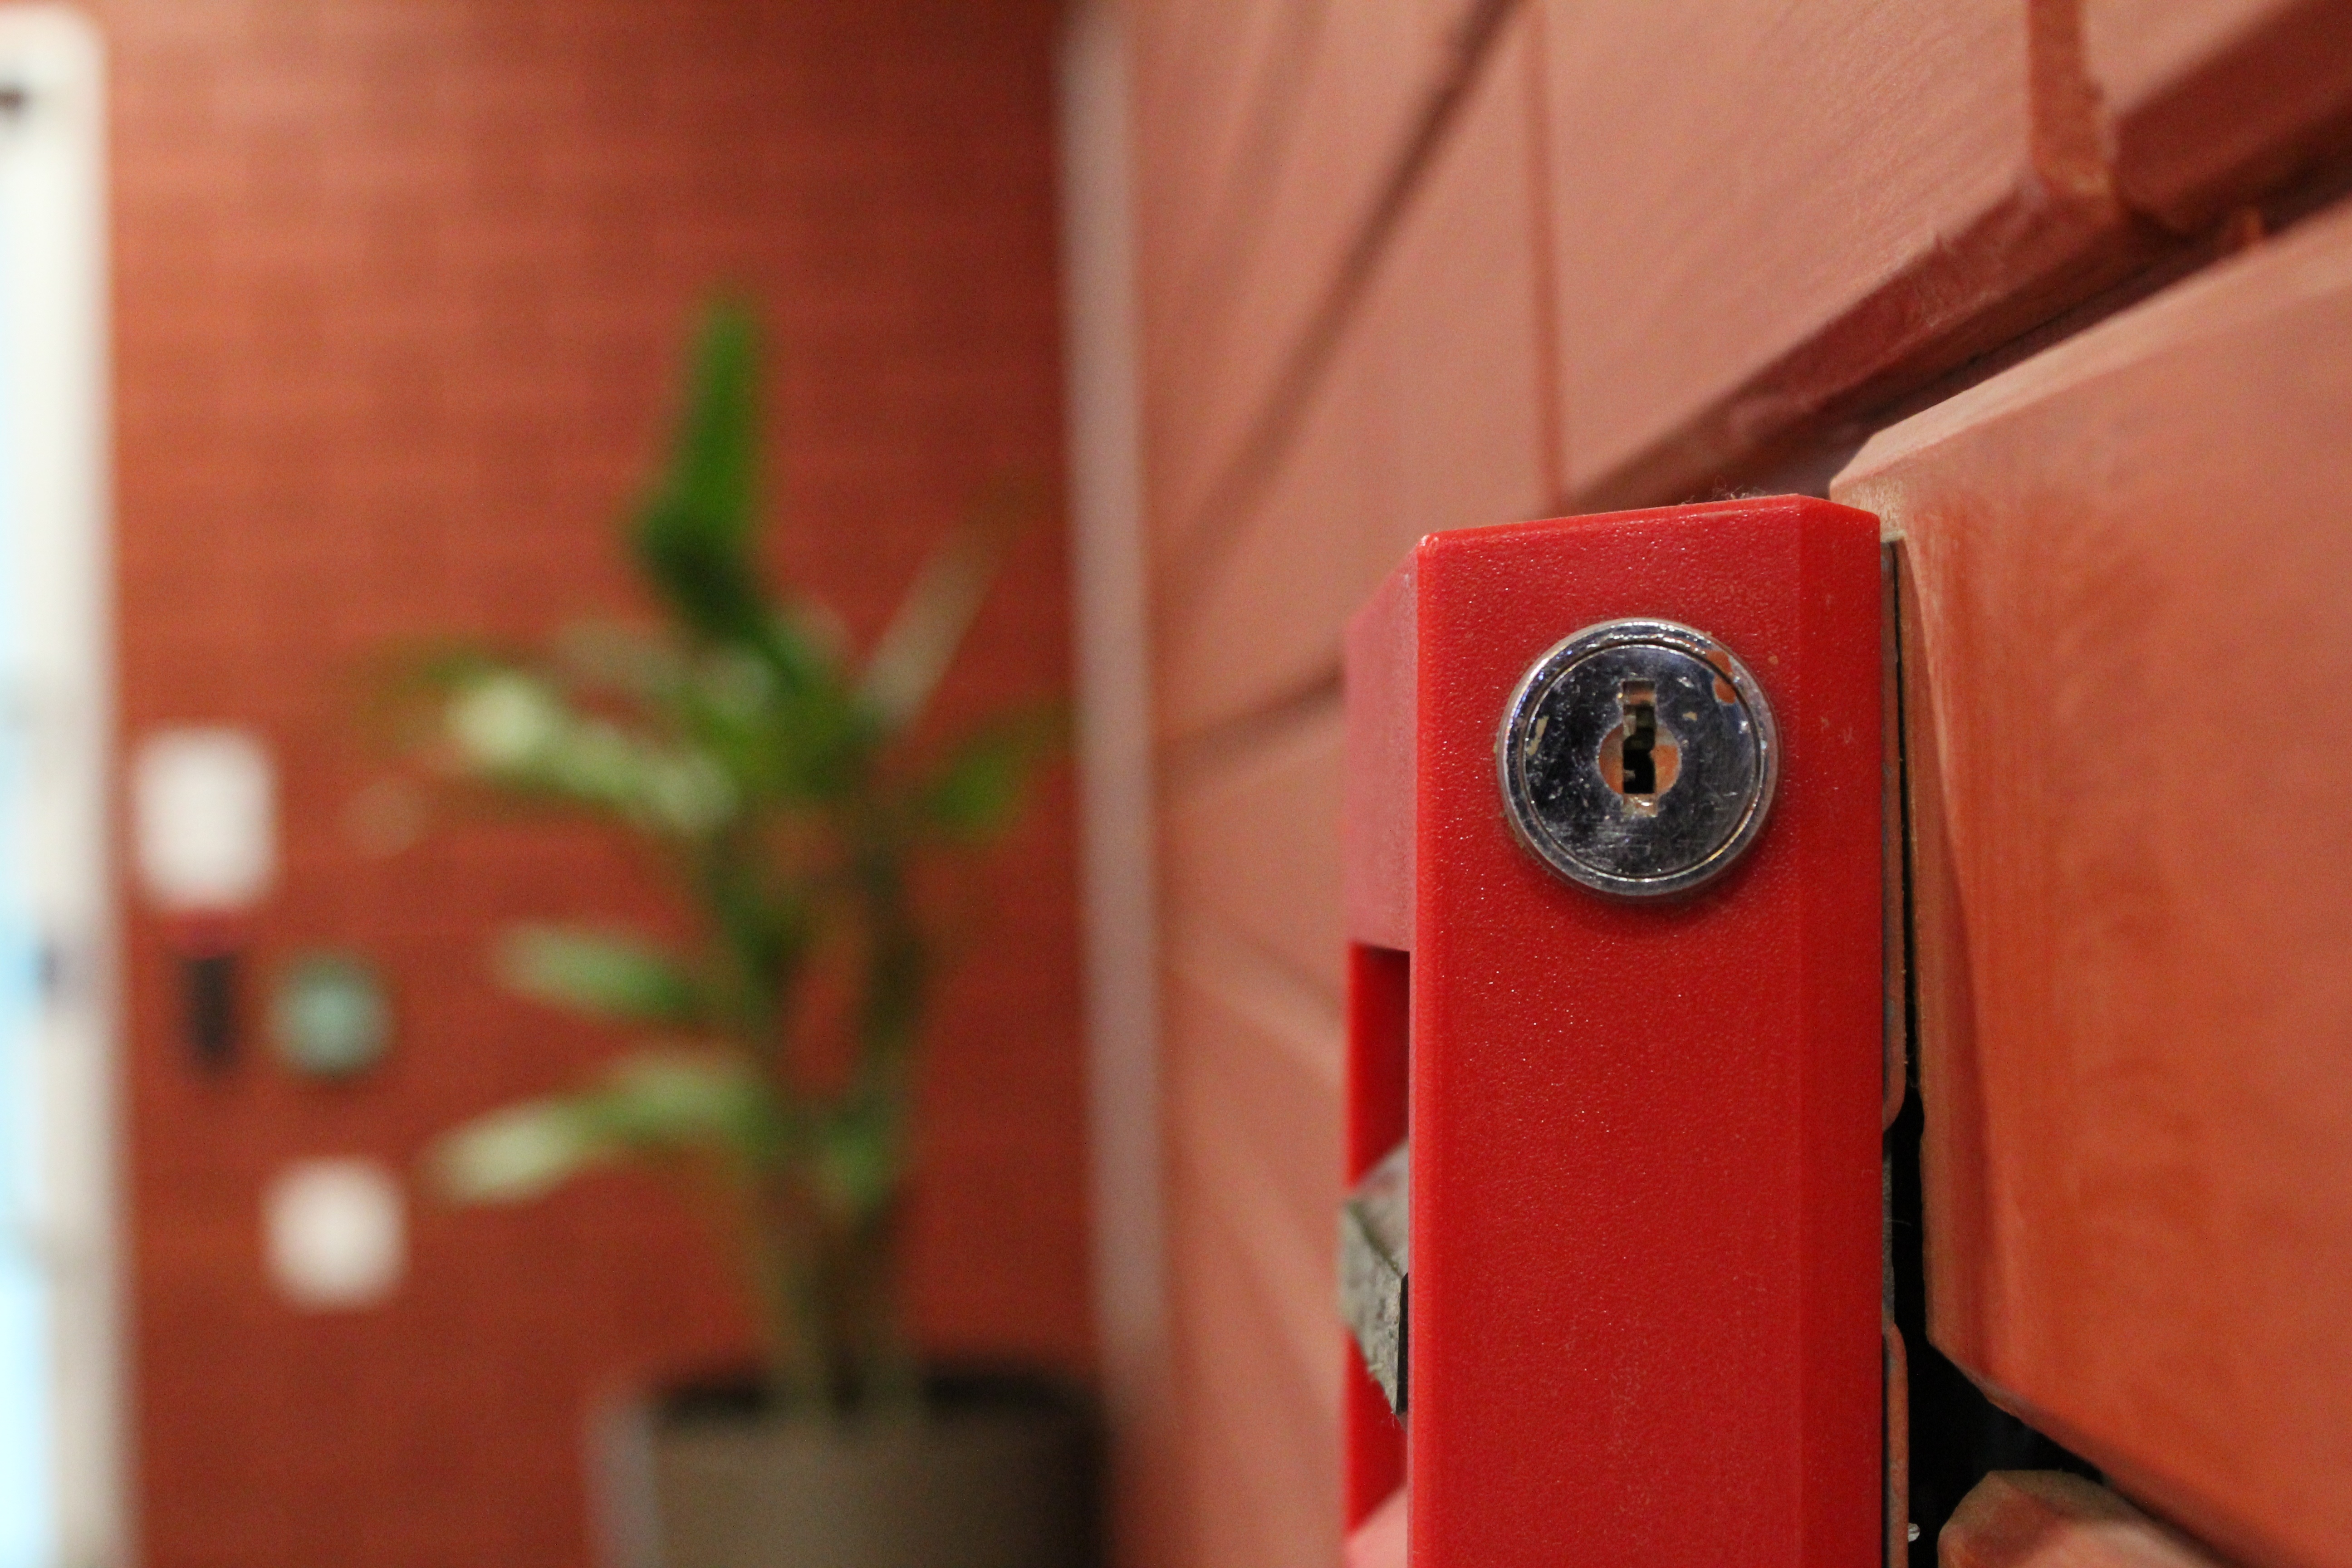
red, color, lighting